Stefan Baretzki

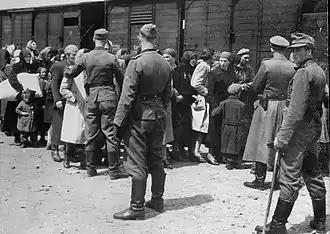
Baretzki on the "" during a selection. He is at the right of the photo facing the camera, carrying a baton that he frequently used to beat inmates.

At his trial, Baretzki described how he treated inmates who had been transferred from subcamps because they had become too starved or ill to work. He did not allow any of them to register for the camp. He held them instead in a quarantine block until they died, not even allowing them to enter the barracks because the starving prisoners would create a mess. Baretzki was known to practice a sport he called the "rabbit hunt", where prisoners were ordered to remove their caps. Anyone who did not do so quickly enough was beaten and shot while "trying to escape".